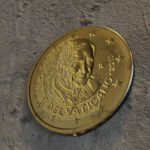
Coin value: 10cents
Country: va
Edition: 2013